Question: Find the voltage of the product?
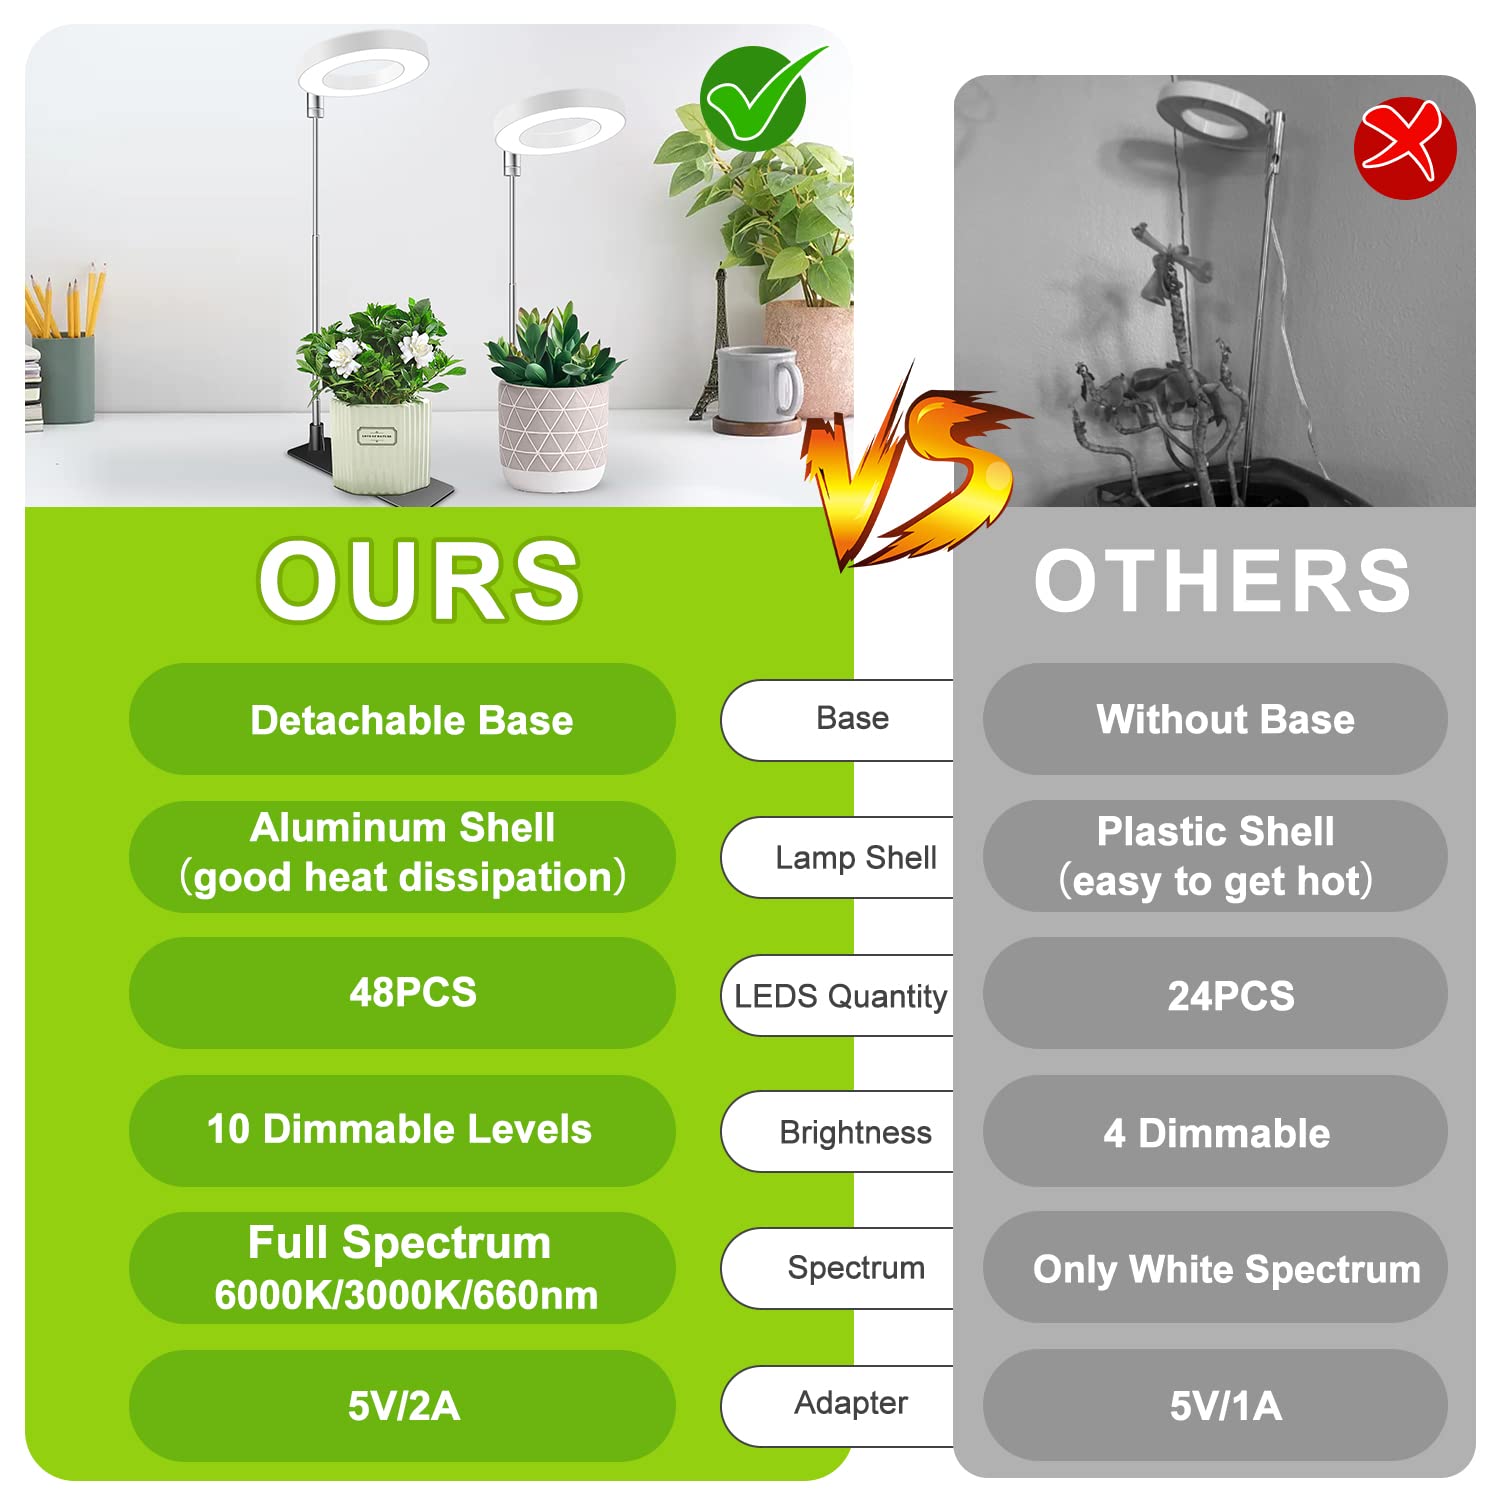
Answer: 5.0 volt